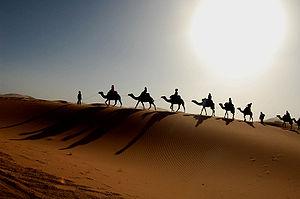
Ait Zeggane est un village rural du sud-est marocain, près de la célèbre montagne nommée Issimour. Ses villageois sont tous des Imazighens. La plupart des jeunes ont migré vers l'Europe et auparavant vers les grandes villes du Maroc. La langue pratiquée est le tamazight.
Le Maroc, ou depuis 1957, en forme longue le royaume du Maroc, autrefois l'Empire chérifien, est un État unitaire régionalisé situé en Afrique du Nord. Son régime politique est une monarchie constitutionnelle. Sa capitale est Rabat et sa plus grande ville Casablanca.